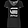
Label: T - shirt / top